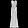
Label: Dress